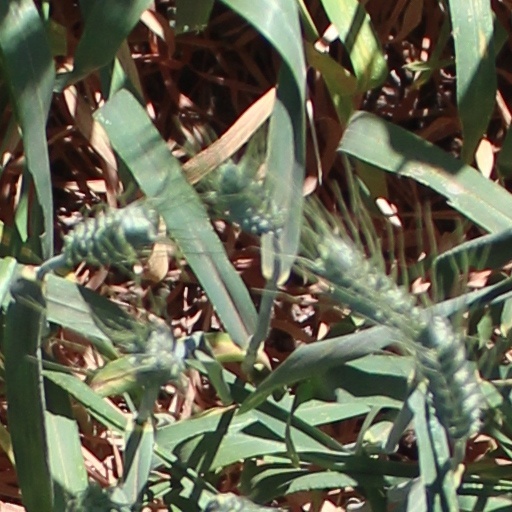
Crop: wheat